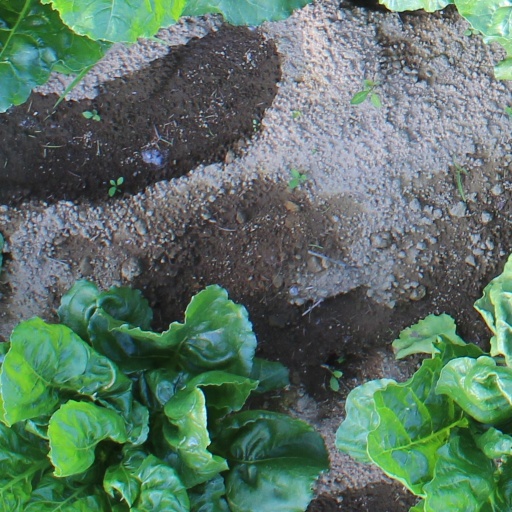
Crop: sugar beet